Describe the emotion expressed in this image:  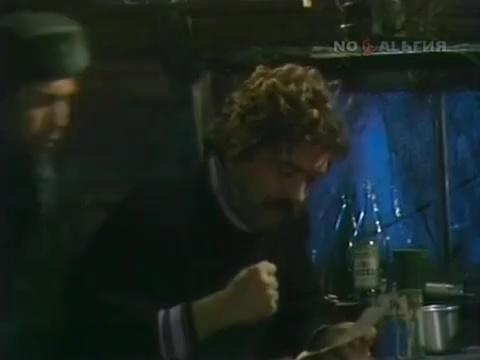
This person displays Suffering, valence and arousal with low intensity.